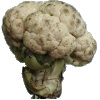
Label: cauliflower